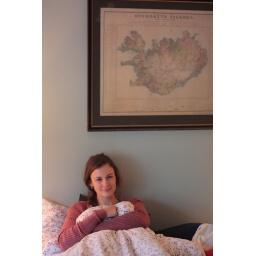
I want this wall color in my bedroom at home.